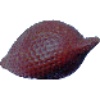
Label: Salak 1